Basil King

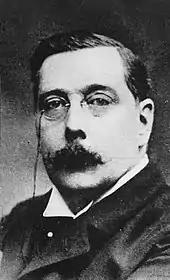
Basil King in a 1919 ad for a film

William Benjamin Basil King (1859 – 1928) was a Canadian clergyman who became a writer after retiring from the clergy. His novels and non-fiction were spiritually oriented.